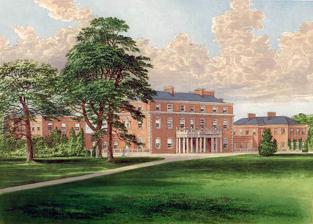
Building: Trafalgar Park, Wiltshire
Country: United Kingdom
Year built: 1733
Grade I listed house in the United Kingdom 51°0′46.68″N 1°44′10.92″W / 51.0129667°N 1.7363667°W / 51.0129667; -1.7363667 Trafalgar House circa 1880 Trafalgar Park (also known as Trafalgar House , formerly Standlynch Park ) is a large Georgian country house about 1.4 miles (2.3 km) northeast of the village of Downton in south Wiltshire , England, and 4.5 miles (7.3 km) southeast of the city of Salisbury . It was built in 1733 and is now a Grade I listed building. The house stands in extensive grounds on the left bank of the River Avon , opposite Charlton-All-Saints . History The house, formerly called Standlynch Park , was built on the ancient manor of Standlynch, listed in the Domesday book of 1086. The Beauchamp family held the manor during the Tudor period , after which it was bought by the Greene family, who owned it until the 17th century, when it was sold to the Buckland family. Construction of the house Standlynch Manor was bought by Sir Peter Vandeput in 1726. Three years later, he had John James design what would eventually become the Trafalgar Park which can be seen today. Sir Peter died in 1748, bequeathing the estate to his son George, who in 1752 sold it to Sir William Young. Henry Dawkins bought it from Young for £22,000 in 1765. Over time, the expansion of the estate erased the former settlement of Standlynch. In 1766 Henry Dawkins had John Wood design pavilions to the north and south of the building. He also had Nicholas Revett add a stone portico and remodel the internal architecture of the north wing. The music room was redecorated by Giovanni Battista Cipriani . Dawkins died in 1814, and the executors of the estate sought buyers. Nelson family, 1815–1948 During the Battle of Trafalgar off the coast of Spain in 1805, Horatio Nelson, 1st Viscount Nelson , was shot and died on 21 October, leaving a widow but no legitimate offspring. Nelson's closest male relative was his elder brother, The Rev. William Nelson , who was created Earl Nelson in 1806 along with other titles of Horatio's and who lobbied for an estate in honour of his brother. Parliament 's Lords of the Treasury resolved accordingly. Standlynch Park was chosen in 1814 by Act of Parliament , bought for £90,000 and was renamed Trafalgar Park. The 1st Earl also acquired nearby Redlynch House (2.8 km to south-east) with its 25-acre park, which he provided as a home to his son-in-law Samuel Hood, 2nd Baron Bridport . After William Nelson's death, his nephew Thomas Bolton succeeded as The 2nd Earl Nelson and changed his surname to Nelson and inherited the property. When he died less than a year later, his 12-year-old son Horatio inherited the estate in 1836. The 3rd Earl Nelson went to great lengths to ensure that the estate was well maintained; he commissioned a new garden and renovation of Standlynch Church. Enriched by marriage and inheritance, the successors of William Nelson expanded their land holdings to 7,196 acres by 1884. In 1930, The 4th Earl Nelson purchased the panelling of the Captain's Cabin of HMS Ganges , built in 1821, which was being broken up, installing the panelling in the principal top floor room at Trafalgar Park. During the Second World War , the North and South Wings were occupied by tenants with Lord Nelson and his younger brother Edward Agar Nelson living in the main house. Since 1948 In 1948, the 5th Earl Nelson sold the house and its remaining 3,415 acres for an estimated £58,000 to John Osborne, 11th Duke of Leeds , whose brother-in-law Oliver Lyttelton, 1st Viscount Chandos , lived there while he was an MP . The Duke's son-in-law, Viscount Chandos, was installed as sitting tenant in the house, which he eventually bought with only 10 acres of land when the rest of the estate was sold to the neighbouring Longford Castle estate in 1953. Lyttleton lived there until 1971, when banker Jeremy Pinckney bought the house for an estimated £75,000. A series of others bought and sold Trafalgar Park over the following years. Pinckney lived there for six years, after which he sold the estate to Tertius Murray Thriepland in 1978. In 1992 the house was sold to a Swedish hotelier Gunnar Bengtsson. The house was recorded as Grade I listed in 1960. Michael Wade of Besso Limited bought the house in 1995, by which time it needed extensive restoration. The renovation of the estate began after enough, some 33 acres, parkland had been returned from the Longford Castle Estate. The south stable has been converted into offices. According to Country Life , it was Wade who renamed Trafalgar House as Trafalgar Park. Films made at the estate include 28 Days Later , Sense and Sensibility and Amazing Grace . Conferences and day-away board meetings are held here throughout the year, as are charity fundraisers. Over the years the Park has been host to associations such as the National Trust , The Civic Trust and the Salisbury Hospice. Tours are sometimes arranged although the house is closed to the public. In January 2017, it was listed for sale at £12 million. As of 2021, it is listed for sale as "fully restored" at £11 million. Bibliography Christopher Hussey , English Country Houses: Mid Georgian (1955) ISBN 1-85149-031-0 (1988 edition) Further reading Trafalgar Estates Bill, 2nd reading, debated in House of Commons, Hansard, 3 December 1946 [1] References